Wilson effect (astronomy)

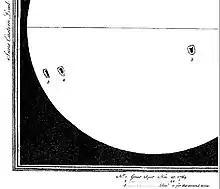
Wilson's original sketch demonstrating the Wilson effect.

In 1769, during solar cycle 2, Scottish astronomer Alexander Wilson, working at the Macfarlane Observatory, noticed that the shape of sunspots noticeably flattened as they approached the Sun's limb due to solar rotation.